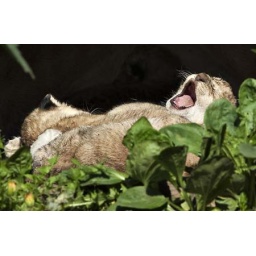
A newborn lion cub yawns in Aalborg Zoo in northern Jutland